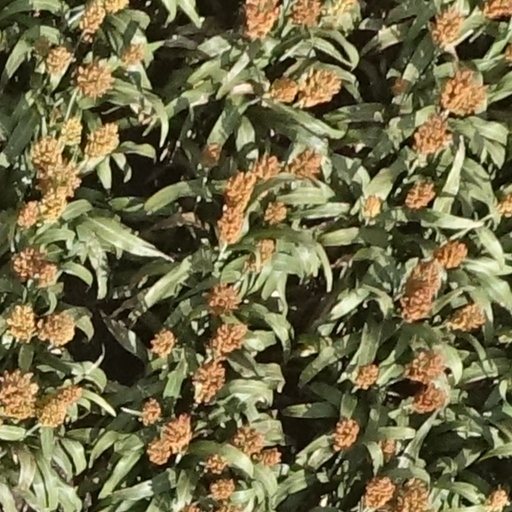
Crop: sorghum